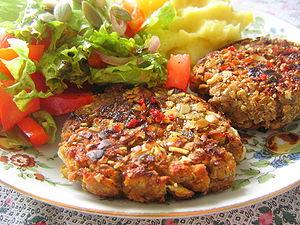
Le végétalisme est une pratique alimentaire, ou, par extension, une pratique de consommation, excluant les produits animaux, aussi bien issus d'animaux morts que d'animaux vivants, et éventuellement les produits dont le procédé de fabrication fait intervenir des produits animaux.